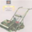
Label: lawn_mower